Lung cavity

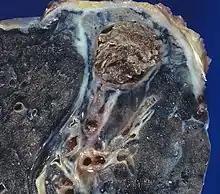
Aspergilloma in a tuberculous cavity

Mycobacteria that can cause cavitations include "Mycobacterium tuberculosis" and nontuberculous mycobacteria, most commonly "Mycobacterium avium complex". Primary tuberculosis is caused by the initial infection with "Mycobacterium tuberculosis" and rarely results in the formation of lung cavities. 90% of people with primary tuberculosis are able to contain the infection and enter a latent phase. Reactivation tuberculosis, which is caused by the reactivation of latent tuberculosis, results in lung cavities visible on X-ray 30 to 50% of the time. There are frequently multiple cavities, and they most commonly occur in the apical and posterior segments of the upper lobes or the superior segment of the lower lobes. Cavitary tuberculosis is associated with worse outcomes, a higher rate of treatment failure, more frequent relapse after treatment, and a higher risk of transmitting the disease to others. Even after successful treatment with anti-tuberculosis drugs, 20-50% of patients with cavitary tuberculosis have persistent cavities, which results in decreased lung function and increased risk of opportunistic infections by "Aspergillus fumigatus" and other fungal pathogens.